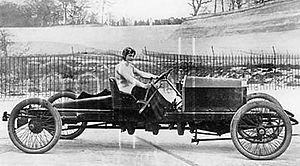
Dorothy Elizabeth Lewitt née Dorothy Elizabeth Levi, née le 5 janvier 1882 dans le district de Hackney et morte le 17 mai 1922 à Marylebone, Grand Londres, dite The fastest girl on Earth, ou encore The Champion Lady Motorist of the World, était une pilote automobile anglaise, pionnière en la matière, aviatrice et également championne de motonautisme. Elle remporta deux records du monde de vitesse terrestre féminins. Après sa carrière sportive elle est devenue journaliste.
Le record de vitesse terrestre concerne la vitesse la plus rapide atteinte par tout véhicule terrestre sur roues, hors véhicules guidés.